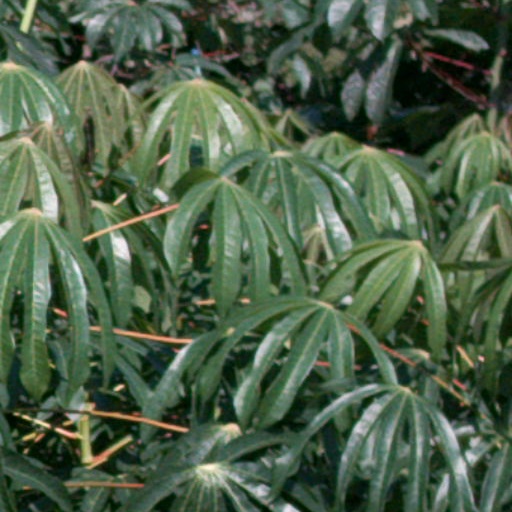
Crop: cassava